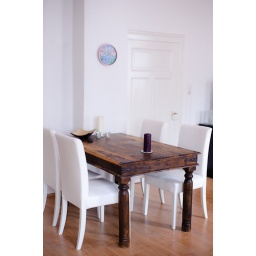
New dining area in our house